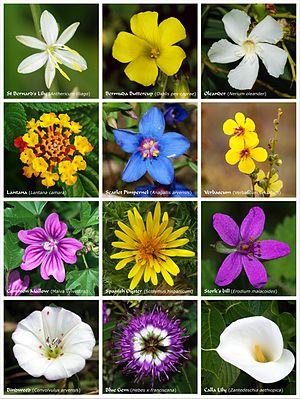
En biologie, chez toutes sortes de plantes à fleurs, la fleur constitue l'organe de la reproduction sexuée et l'ensemble des « enveloppes » qui l'entourent. Après la pollinisation, la fleur est fécondée et se transforme en fruit contenant les graines. Les fleurs peuvent être solitaires, mais elles sont le plus souvent regroupées en inflorescences.
Les Angiospermes, ou Magnoliophytes, sont une division de plantes vasculaires du groupe des Spermatophytes. Ces végétaux, qui portent des fleurs puis des fruits, sont couramment appelés plantes à fleurs. Angiosperme signifie « graine dans un récipient » en grec par opposition aux gymnospermes. Elles représentent la plus grande partie des espèces végétales terrestres, avec 369 000 espèces répertoriées en 2015, sachant que près de 2 000 nouvelles espèces sont découvertes par an. Les Angiospermes comprennent les Dicotylédones et les Monocotylédones.